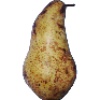
Label: Pear Abate 1